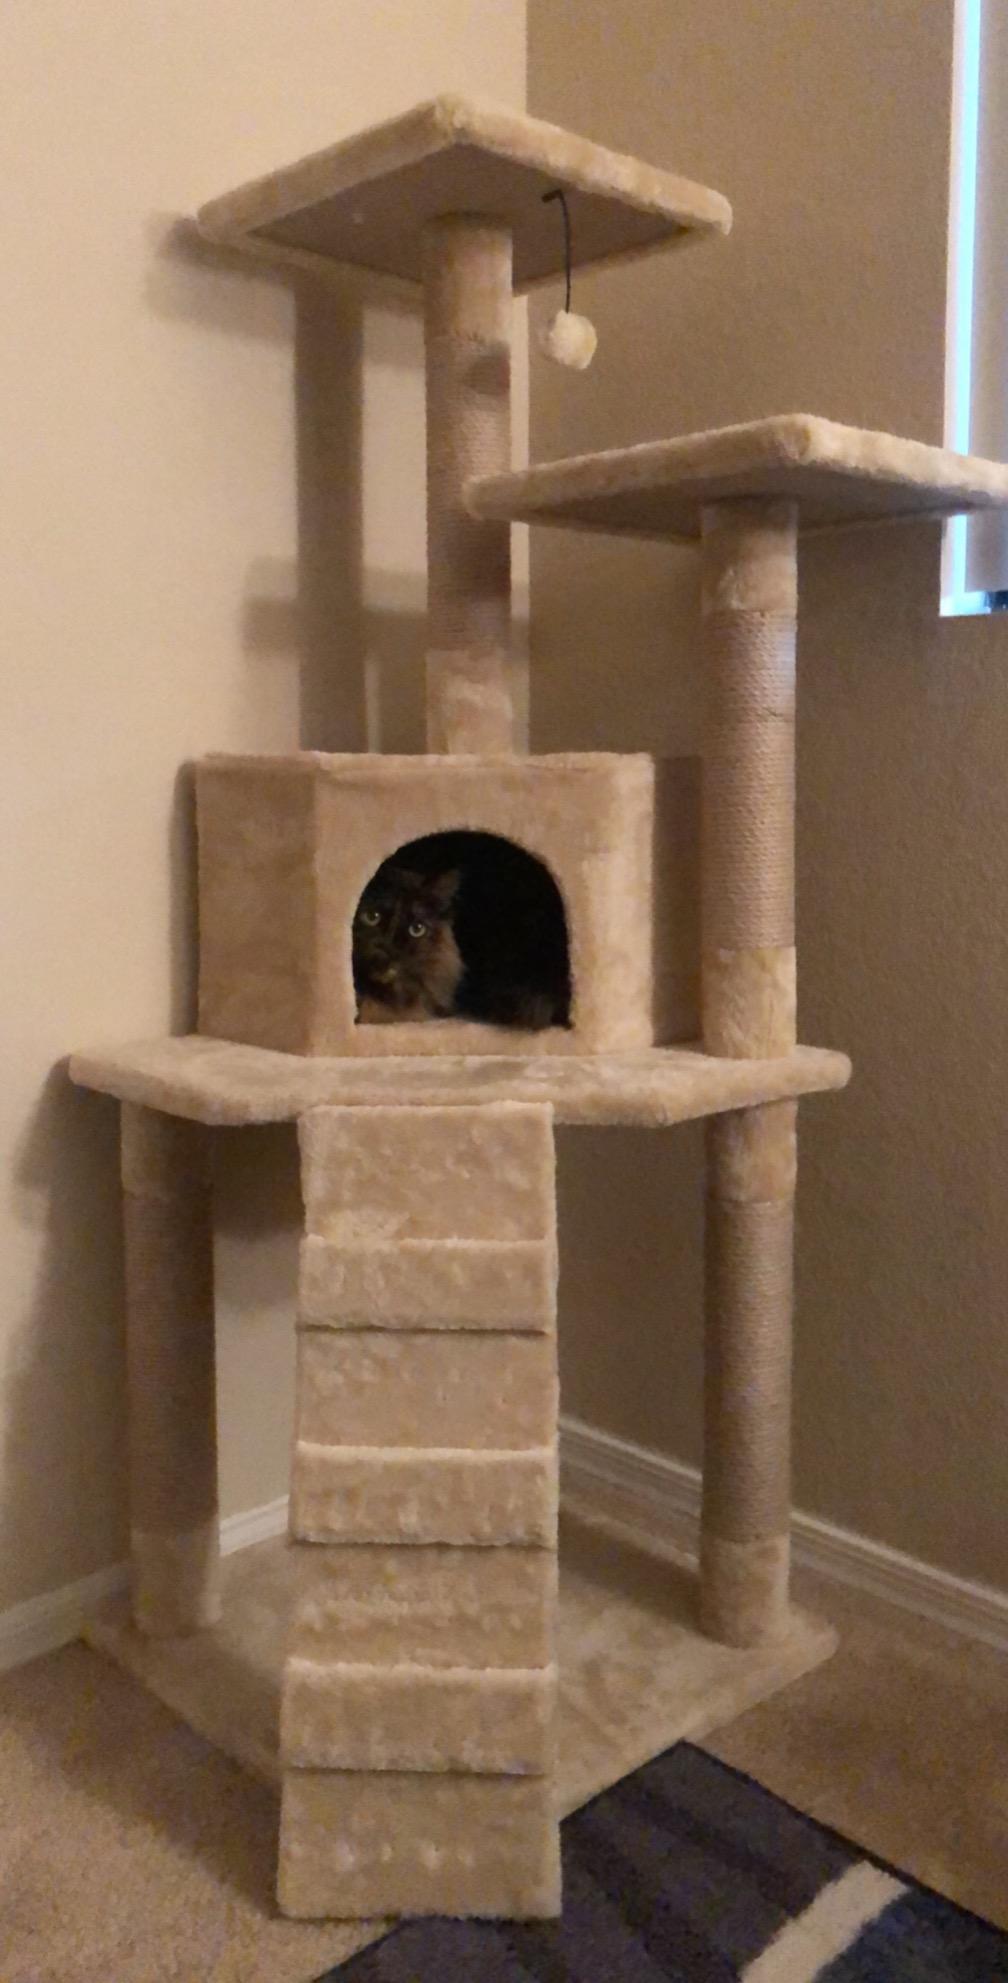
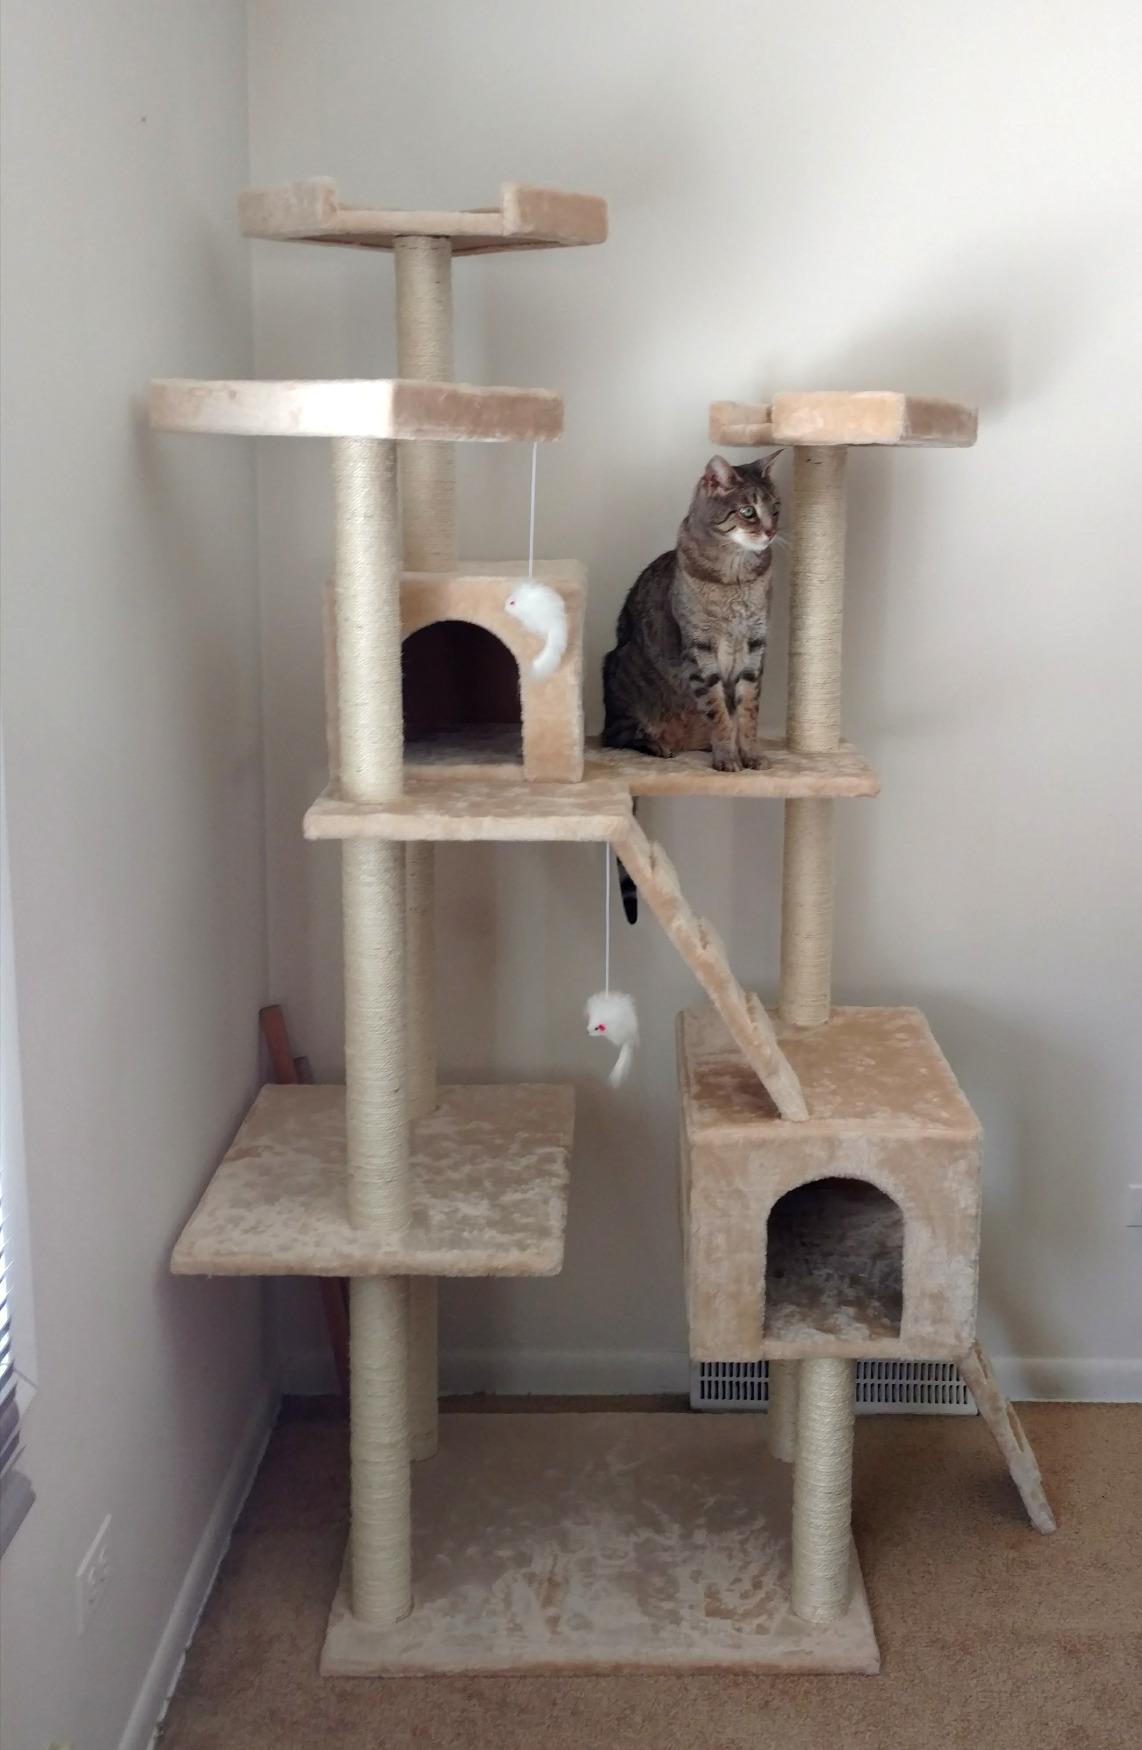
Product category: items_cat tree
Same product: no